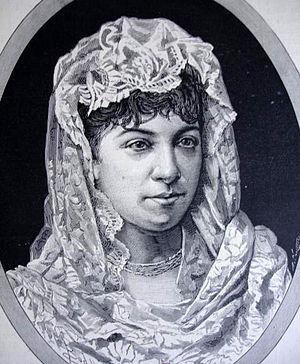
Mala Pasqua! est un opéra en trois actes, composé par Stanislao Gastaldon, sur un livret de Giovanni Domenico Bartocci-Fontana. Le livret est basé sur la pièce de Giovanni Verga, Cavalleria rusticana que Verga avait adapté de son court récit du même nom. Mala Pasqua! a été créé le 9 avril 1890 au Teatro Costanzi de Rome, six semaines avant l'opéra de Pietro Mascagni, Cavalleria rusticana qui est également été basé sur la pièce de Verga. Le livret de Bartocci-Fontana ajoute quelques éléments qui n'étaient pas dans l'original de Verga et étend sur les autres. Le nom du personnage Santuzza a également été modifié en Carmela, mais l'intrigue de base et le cadre restent le même. Son titre fait référence à la malédiction que Carmela lance contre Turiddu, l'amant qui l'a éconduite: « Mala Pasqua a te ». Après sa création à Rome, Mala Pasqua! a été peu représenté à Pérouse et à Lisbonne, mais l'œuvre a été complètement éclipsée par le succès phénoménal de l'opéra de Mascagni. Après la représentation en 1891 à Lisbonne, elle n'a pas été rejouée jusqu'en 2010 quand elle a été donnée dans une représentation semi-scénique à Agrigente, Sicile.